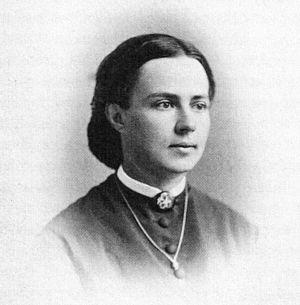
Marie Heim-Vögtlin, née le 7 octobre 1845 à Bözen et morte le 7 novembre 1916 à Zurich, est la première femme médecin suisse, une écrivaine et la fondatrice du premier hôpital gynécologique de Suisse,